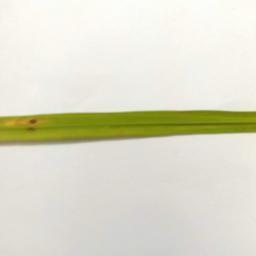
Label: Rice___Brown_Spot